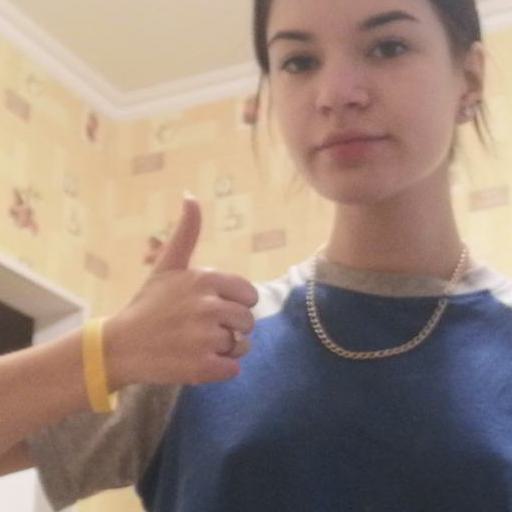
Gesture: like